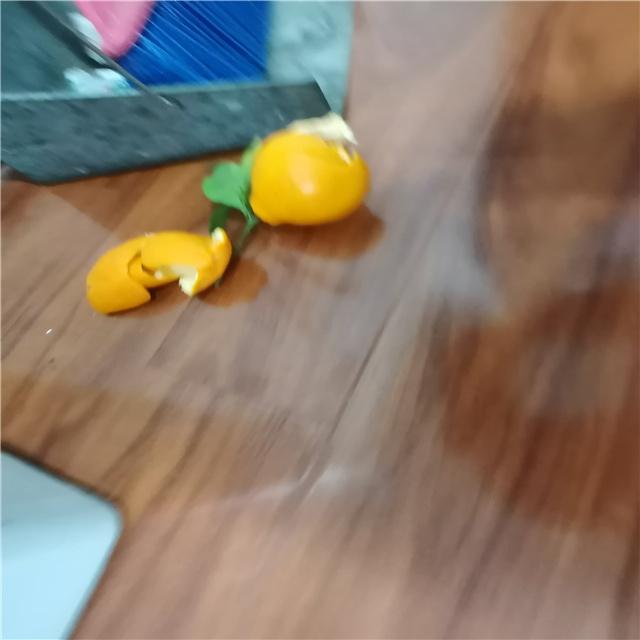
Label: peels